Loke Yew

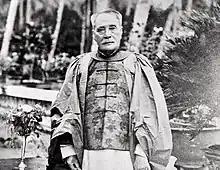

Loke Yew CMG (1845–1917), born Wong Loke Yew, was a Malayan business magnate of Cantonese descent. During his lifetime, he played a significant role in the development of Kuala Lumpur and was also one of the founding fathers of Victoria Institution in Kuala Lumpur.